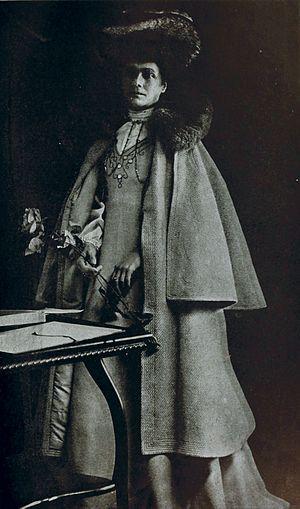
May Sinclair, pseudonyme de Mary Amelia St. Clair, née le 24 août 1863 à Rock Ferry, Cheshire et morte le 14 novembre 1946 dans le Buckinghamshire, est une écrivaine et critique littéraire britannique. Elle est connue également comme suffragiste engagée, membre de la Women Writers' Suffrage League.